Stedelijk Museum Amsterdam

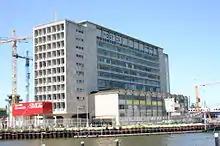
Temporary location of the Stedelijk Museum in the building Post CS

At the end of 2003, the Adriaan Willem Weissman building was closed at the insistence of the fire department; renovation work began. The Stedelijk took up temporary residence in the old , where it would remain for 4.5 years. In 2005, the museum established a partnership with The Broere Charitable Foundation; on behalf of the Monique Zajfen Collection, the museum acquired contemporary European artworks, which were placed at the museum on long-term loan. In 2006, debates and lectures were organized in the context of the exhibition 'Mapping the City', which explored the relationship of artists to the city. Space was created called the 'Docking Station' for monthly presentations of work by emerging artists. In 2008, 'Other voices, other rooms', an exhibition highlighting the video work of Andy Warhol, drew 600,000 visitors.